Describe the emotion expressed in this image:  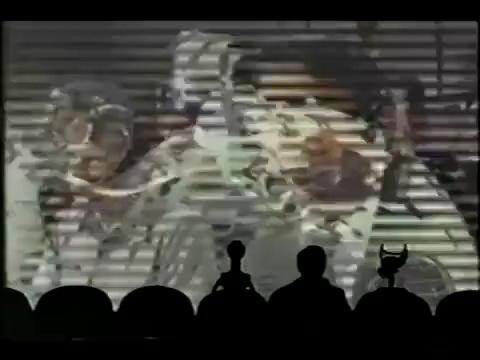
This person displays Suffering, valence and arousal with low intensity.